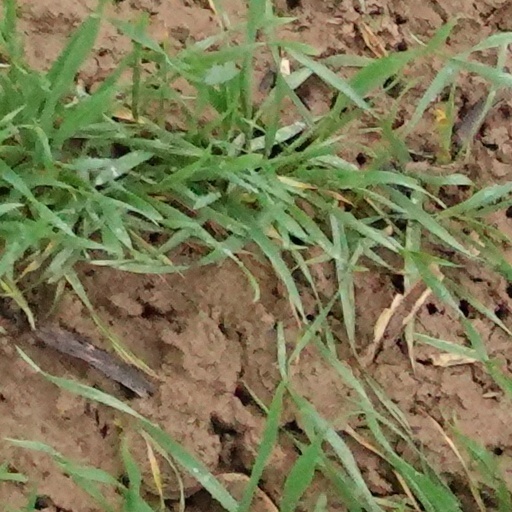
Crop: wheat